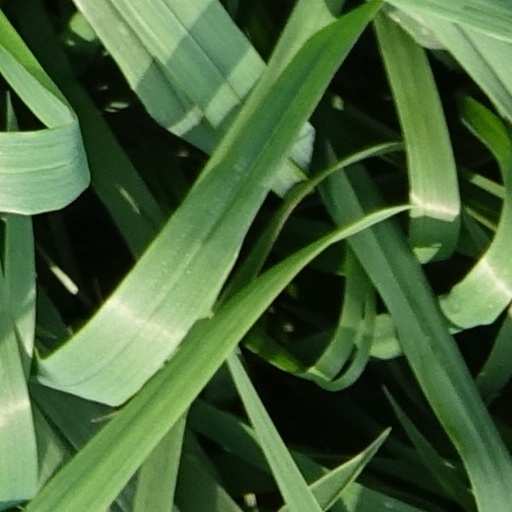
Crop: wheat